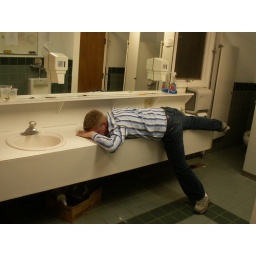
Me passed out on the counter with my head in the sink and the water running.